Bost-Burris House

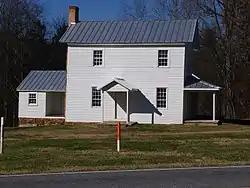
Bost-Burris House

Bost-Burris House, also known as the Elias Burris House, is a historic home located near Newton, Catawba County, North Carolina. It was built about 1810, and is a two-story, hall-and-parlor plan, frame dwelling. It is three bays wide and has an exterior end stone chimney. It has a -story ell dated to the late-1860s, and a one-story ell from the late-1890s. The interior retains Federal style design elements from its original construction.